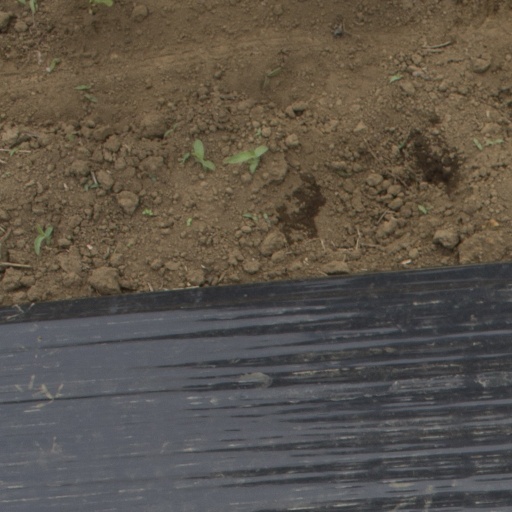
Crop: Jerusalem artichoke